Valencian Community

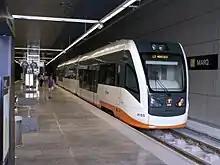
Alicante light tram through the city centre

The Valencian Community is served by three international airports: Alicante Airport, Valencia Airport and Castellón–Costa Azahar Airport. Alicante Airport, located in the south, is mainly tourist-oriented and is currently the busiest airport in the Valencian Community. Valencia Airport is located in the capital and carries more business traffic. The third airport, Castellón–Costa Azahar Airport, is located in the north of the Valencian territory and has several international connections. This airport was opened in 2011 but its first commercial flight arrived in September 2015, so it has been considered as a white elephant due to its expensive construction and maintenance and relatively less usefulness.